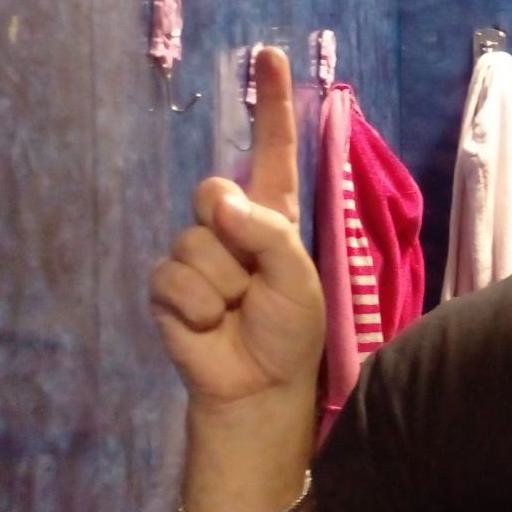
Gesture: one